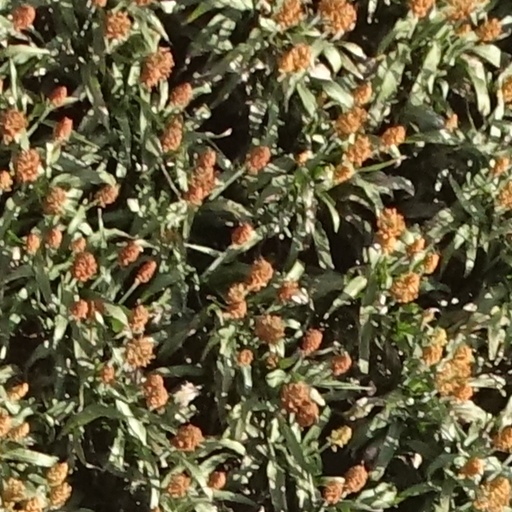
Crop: sorghum